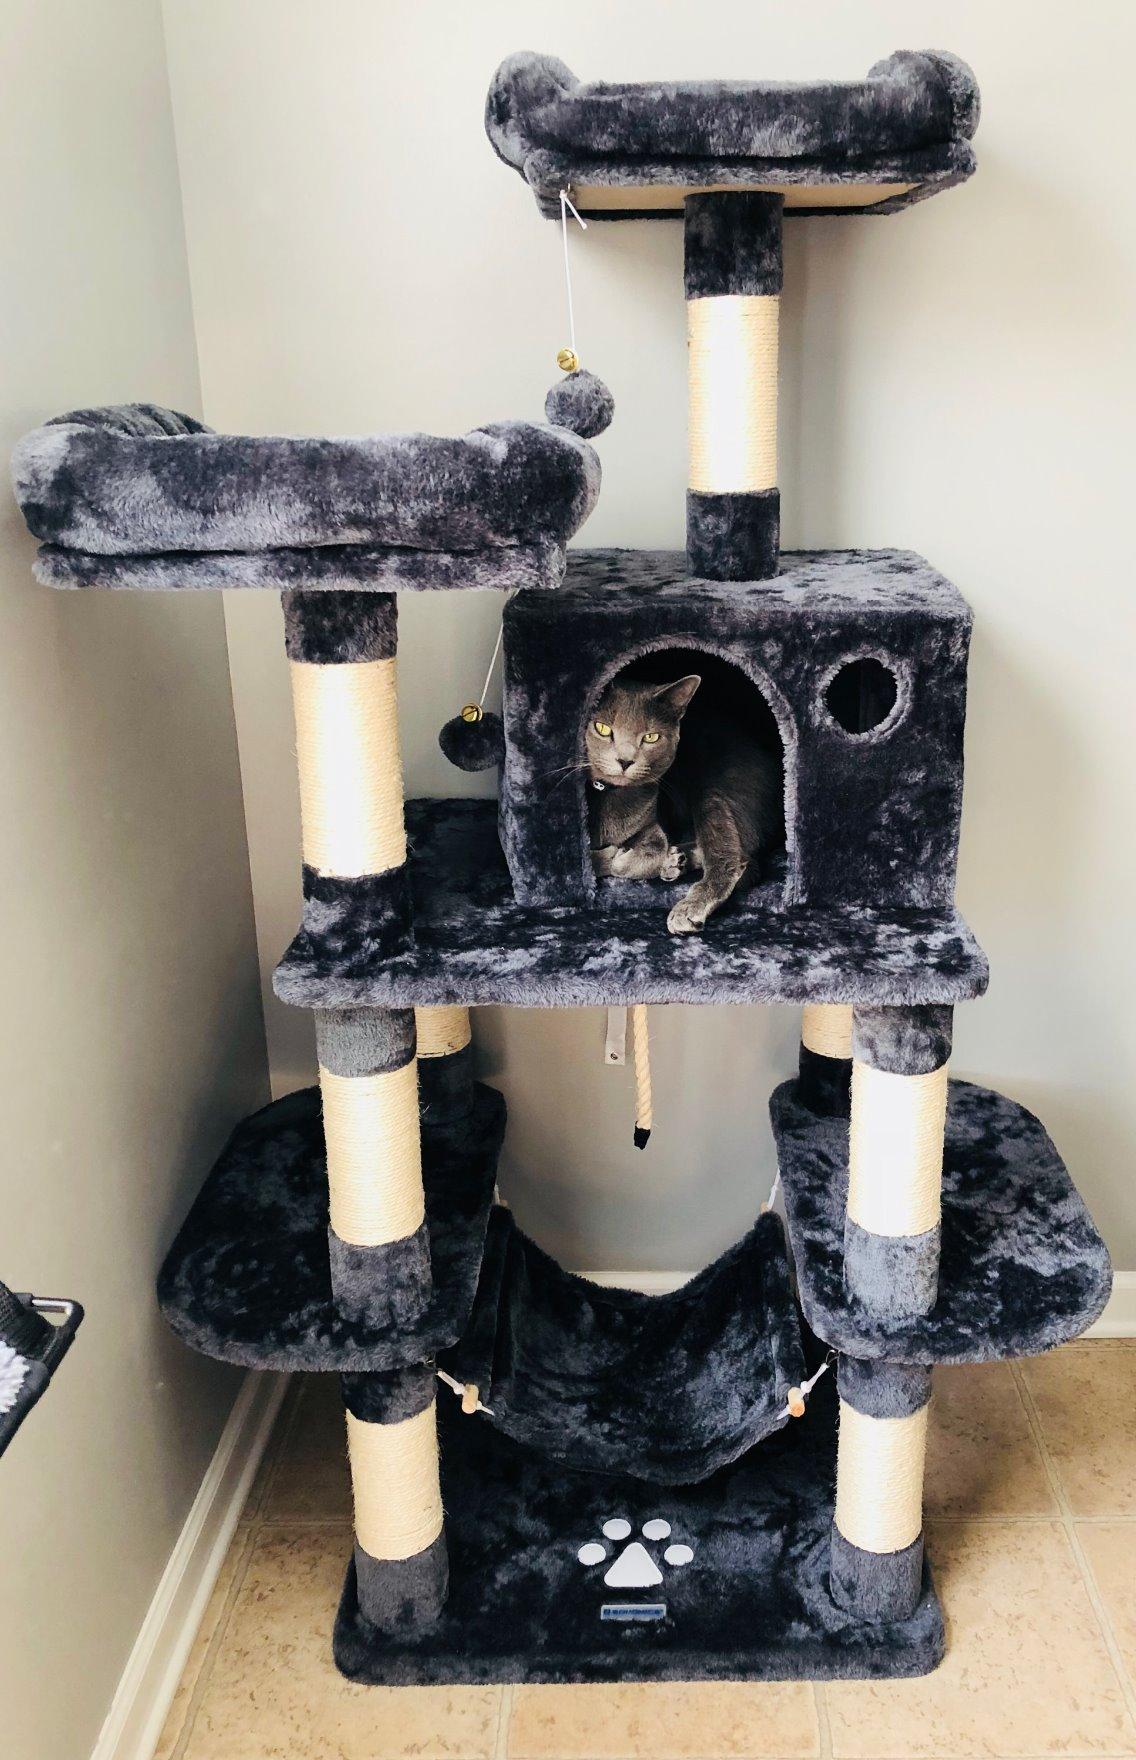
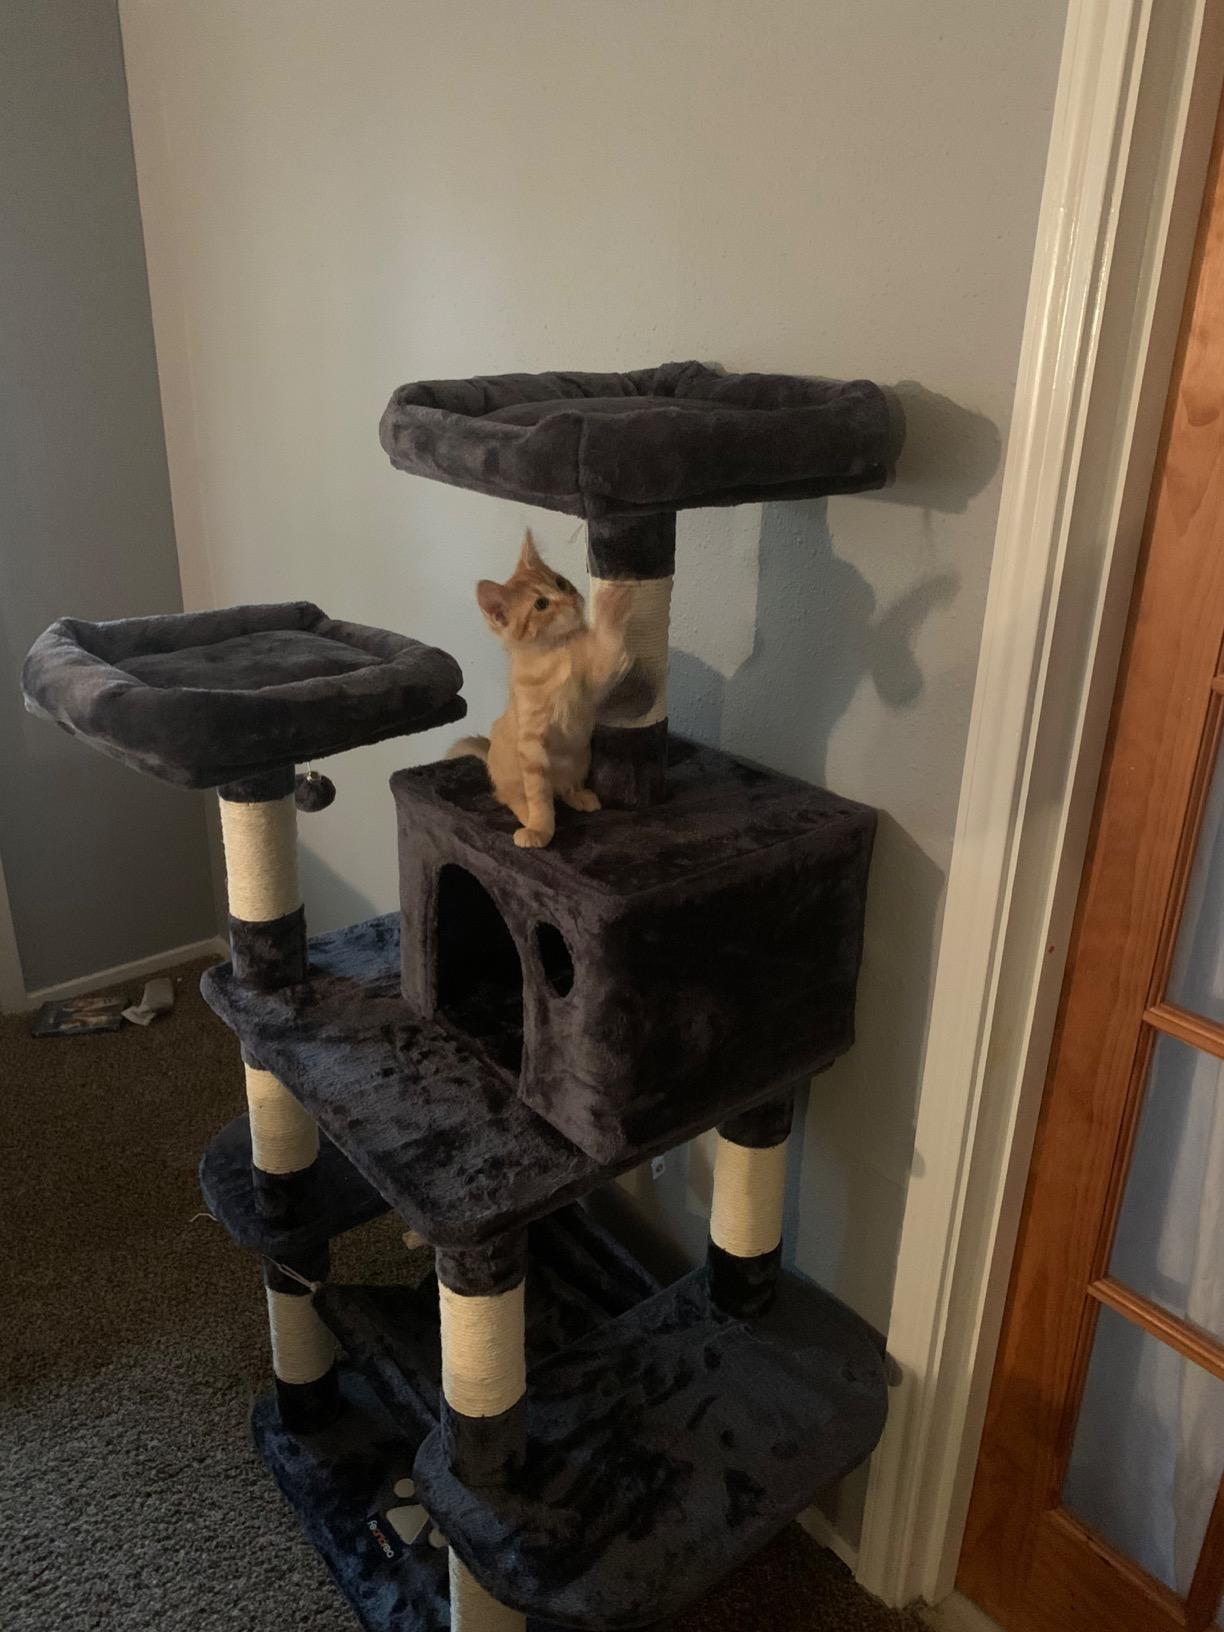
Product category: items_cat tree
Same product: yes